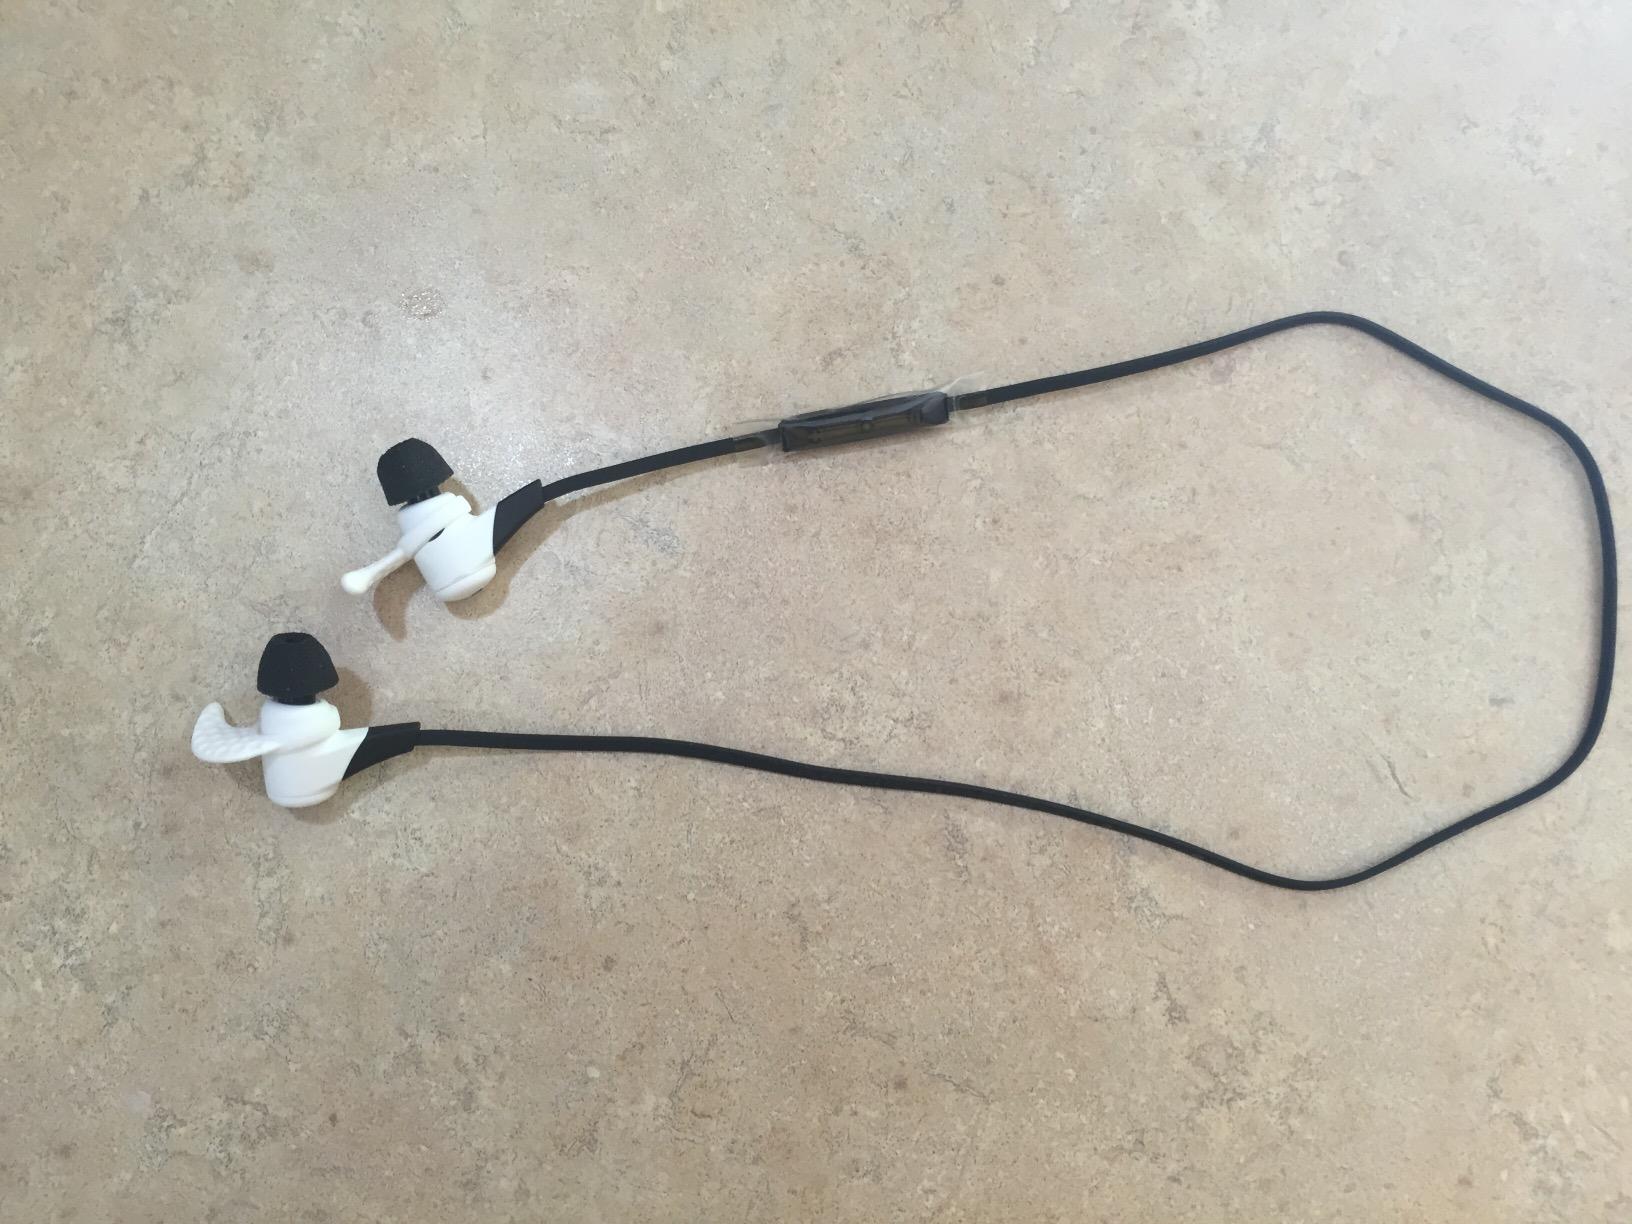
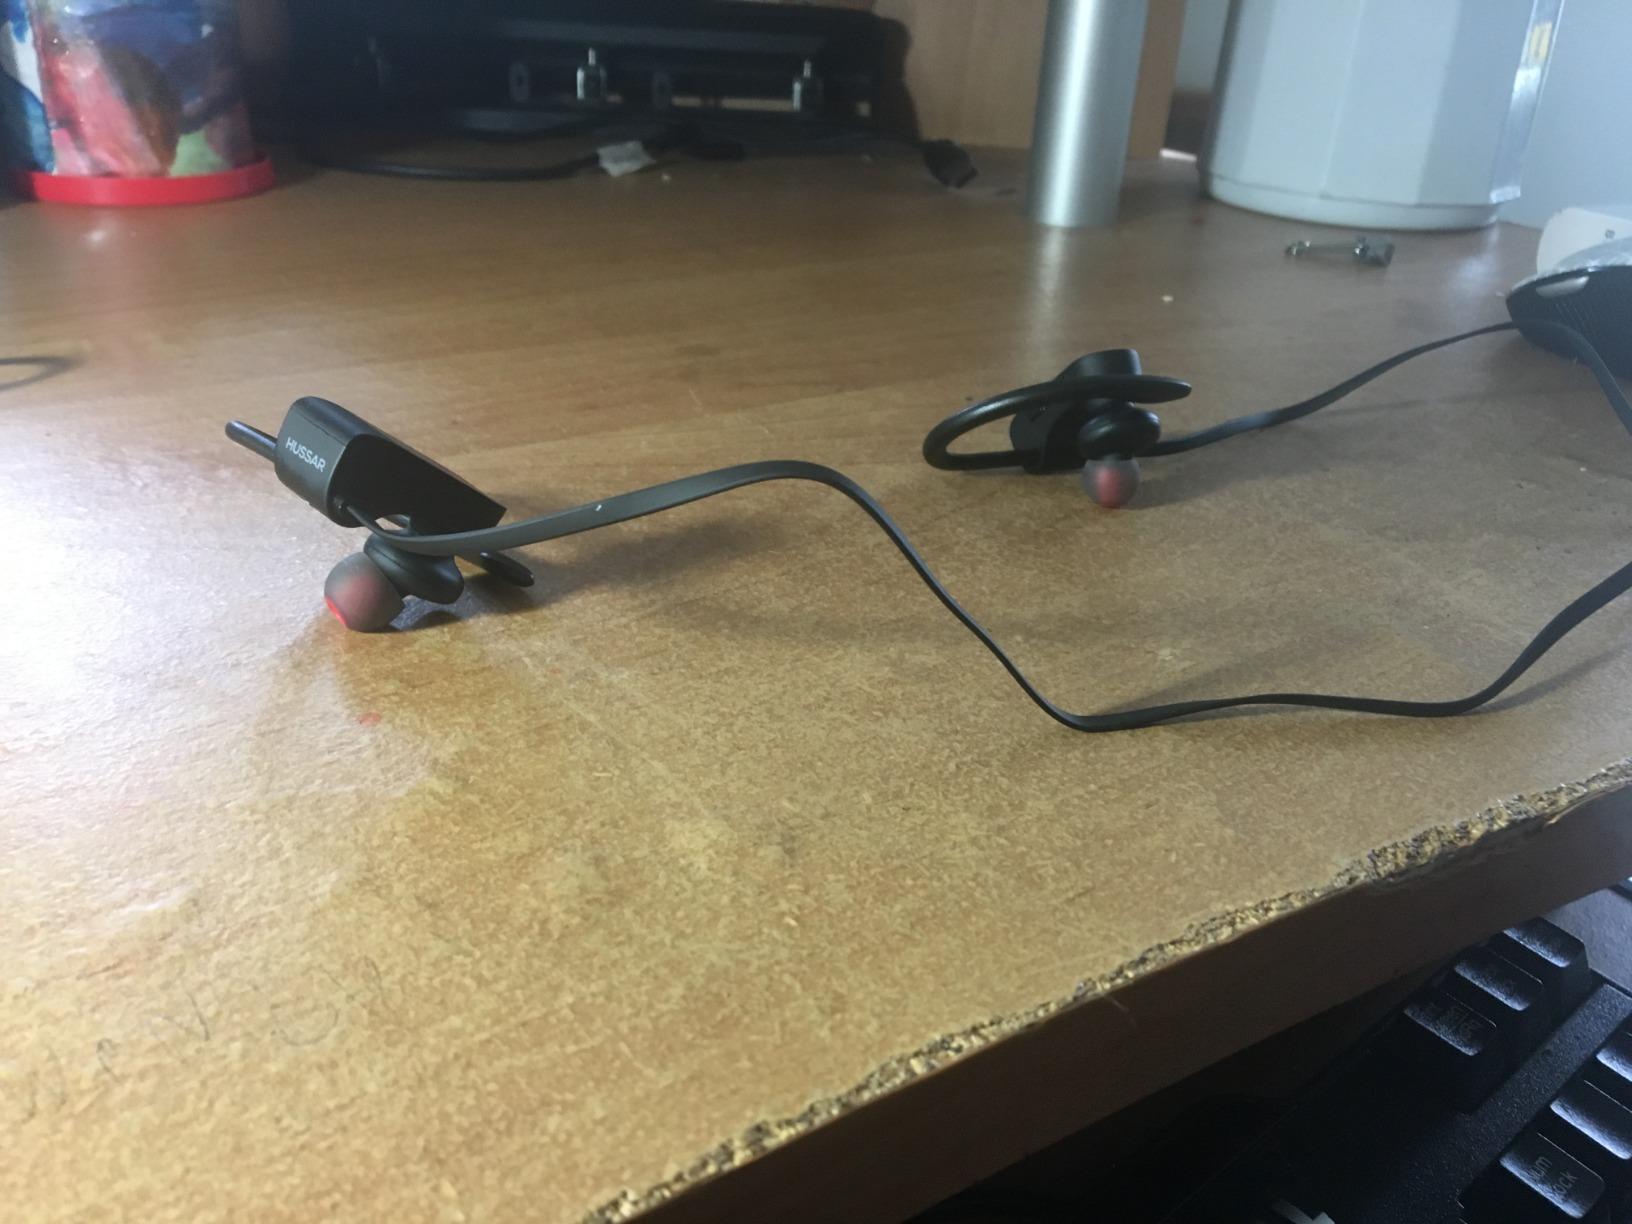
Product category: headphones
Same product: no